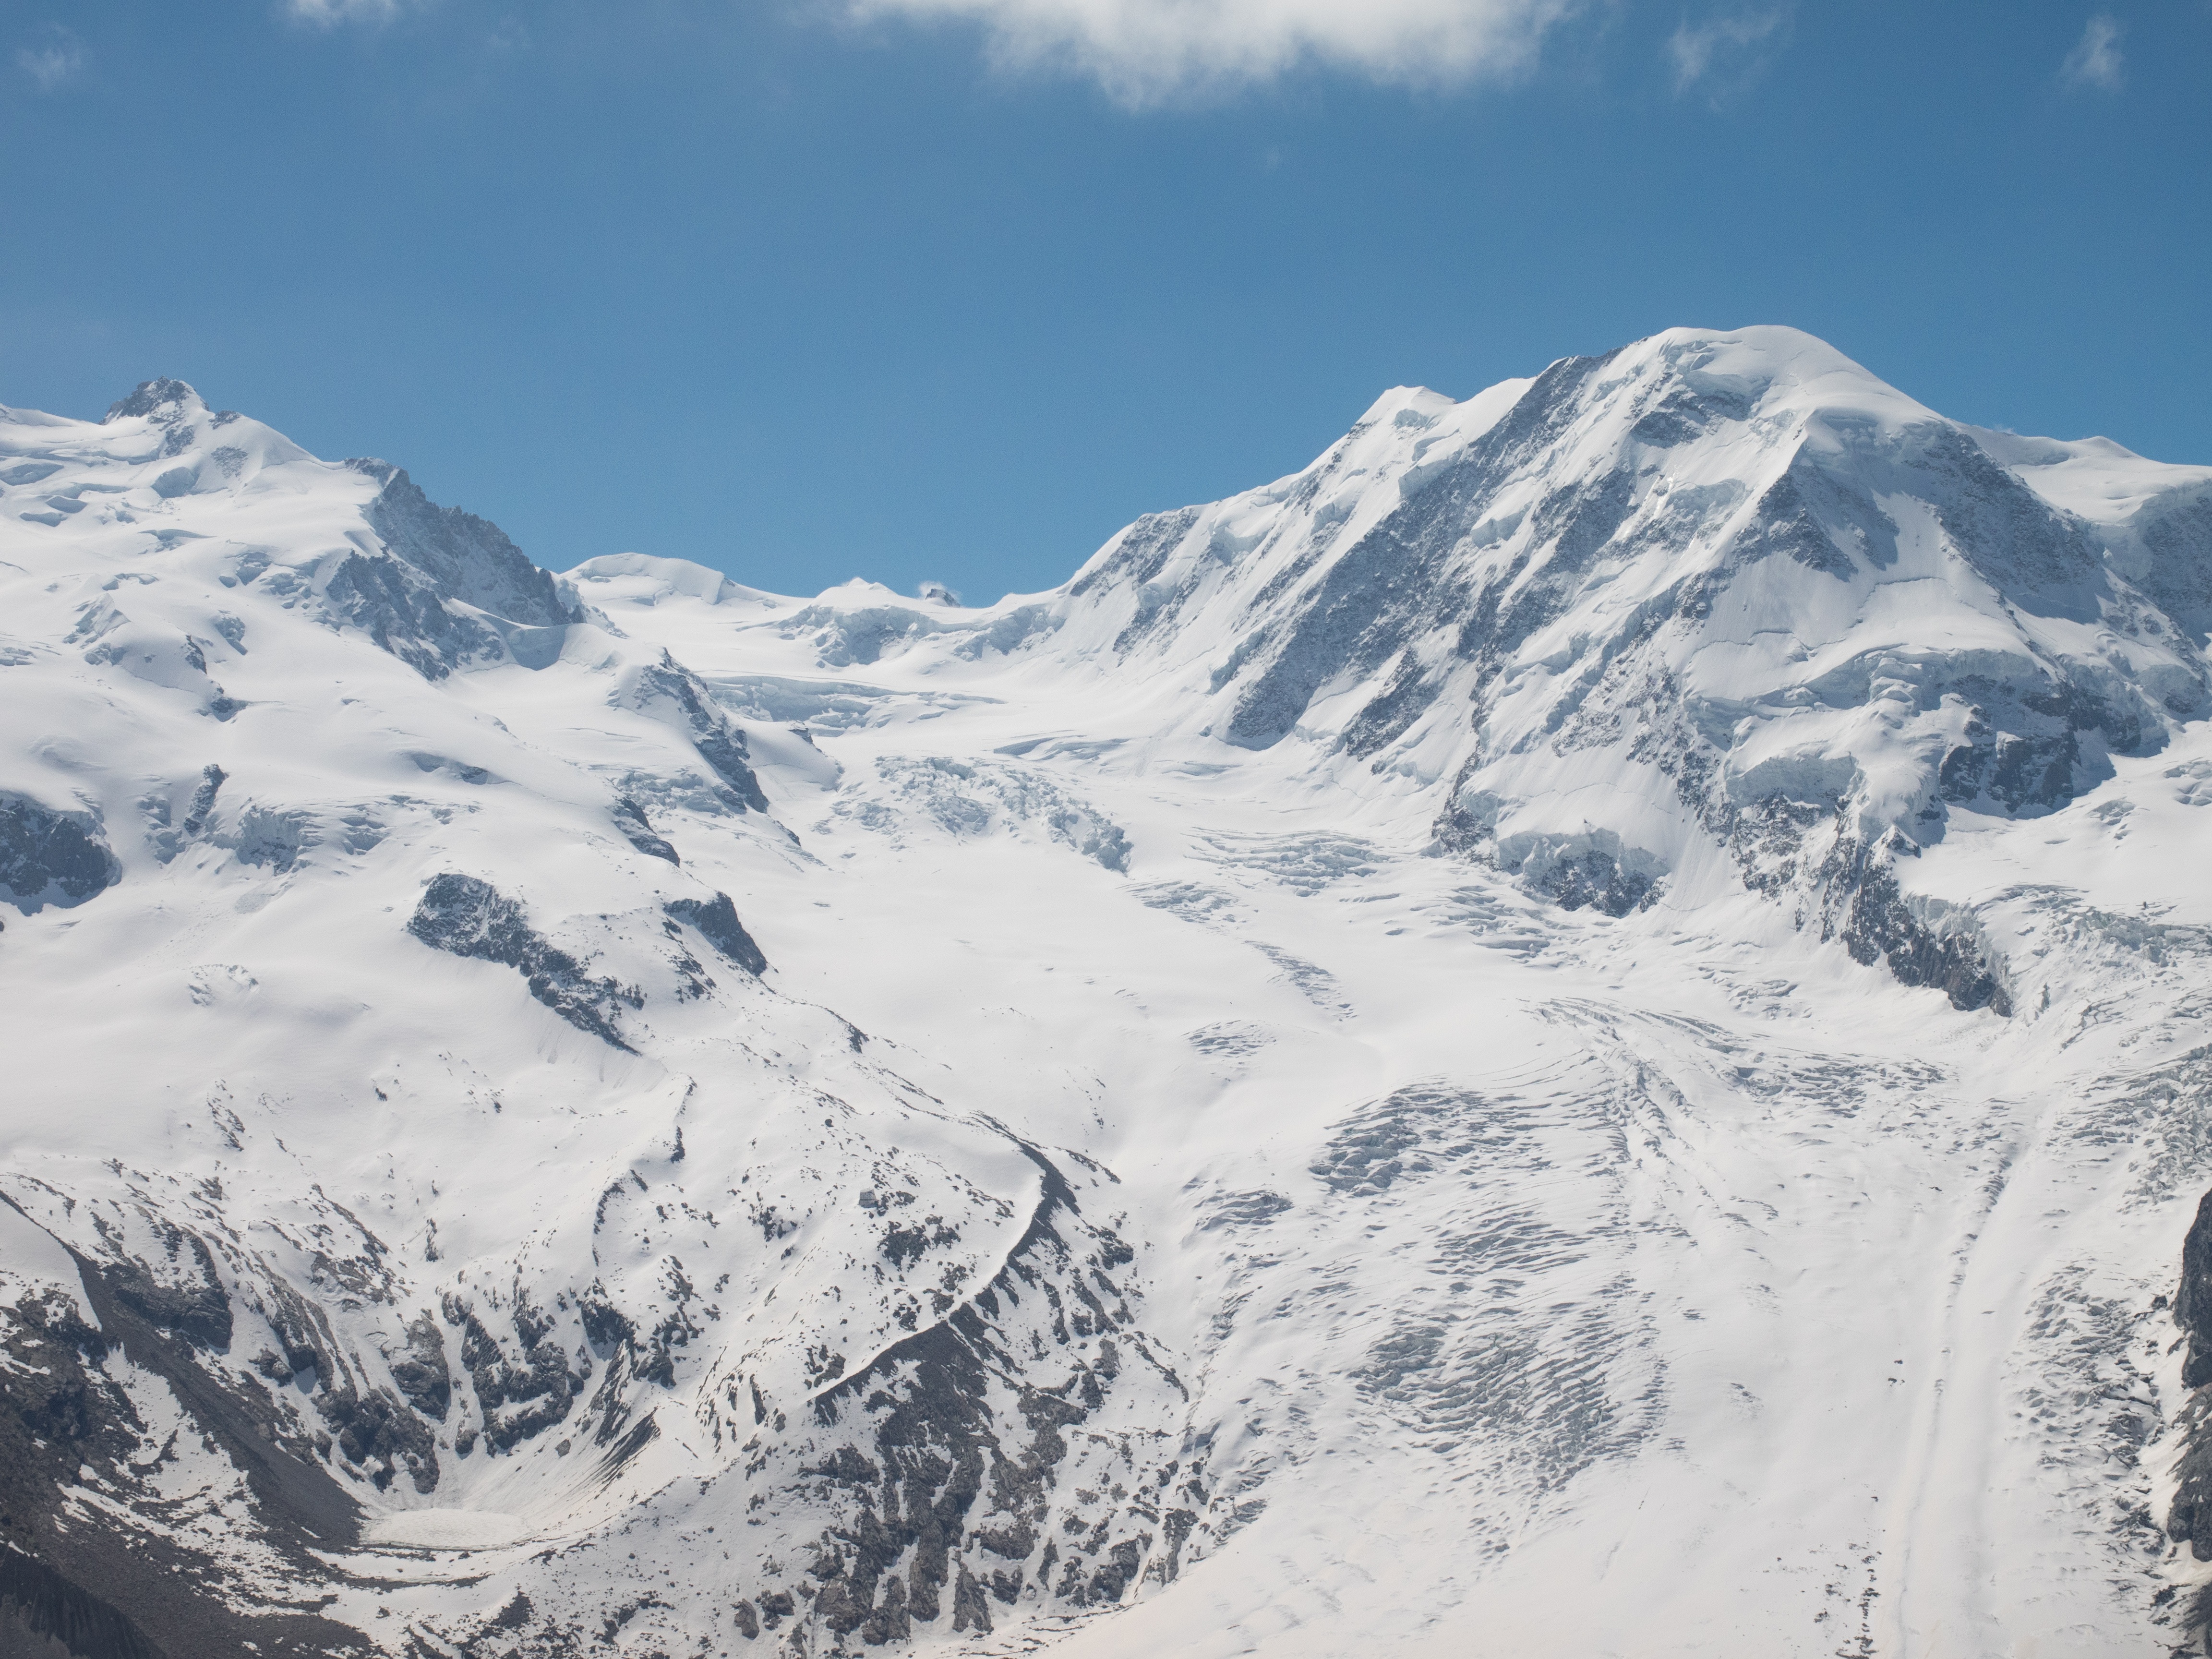
mountain, snow, winter, mountain range, weather, alpine, season, ridge, summit, mountains, alps, icy, plateau, switzerland, fell, cirque, piste, valais, landform, ski touring, mountain pass, zermatt, border glacier, gornergrat, ski mountaineering, monte rosa, geographical feature, mountainous landforms, glacial landform, geological phenomenon